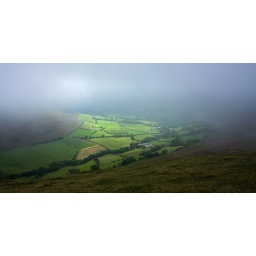
Just a brief gap through the black clouds at the Black Mountains. Now replaced by crop suggested by Danny and Mikko